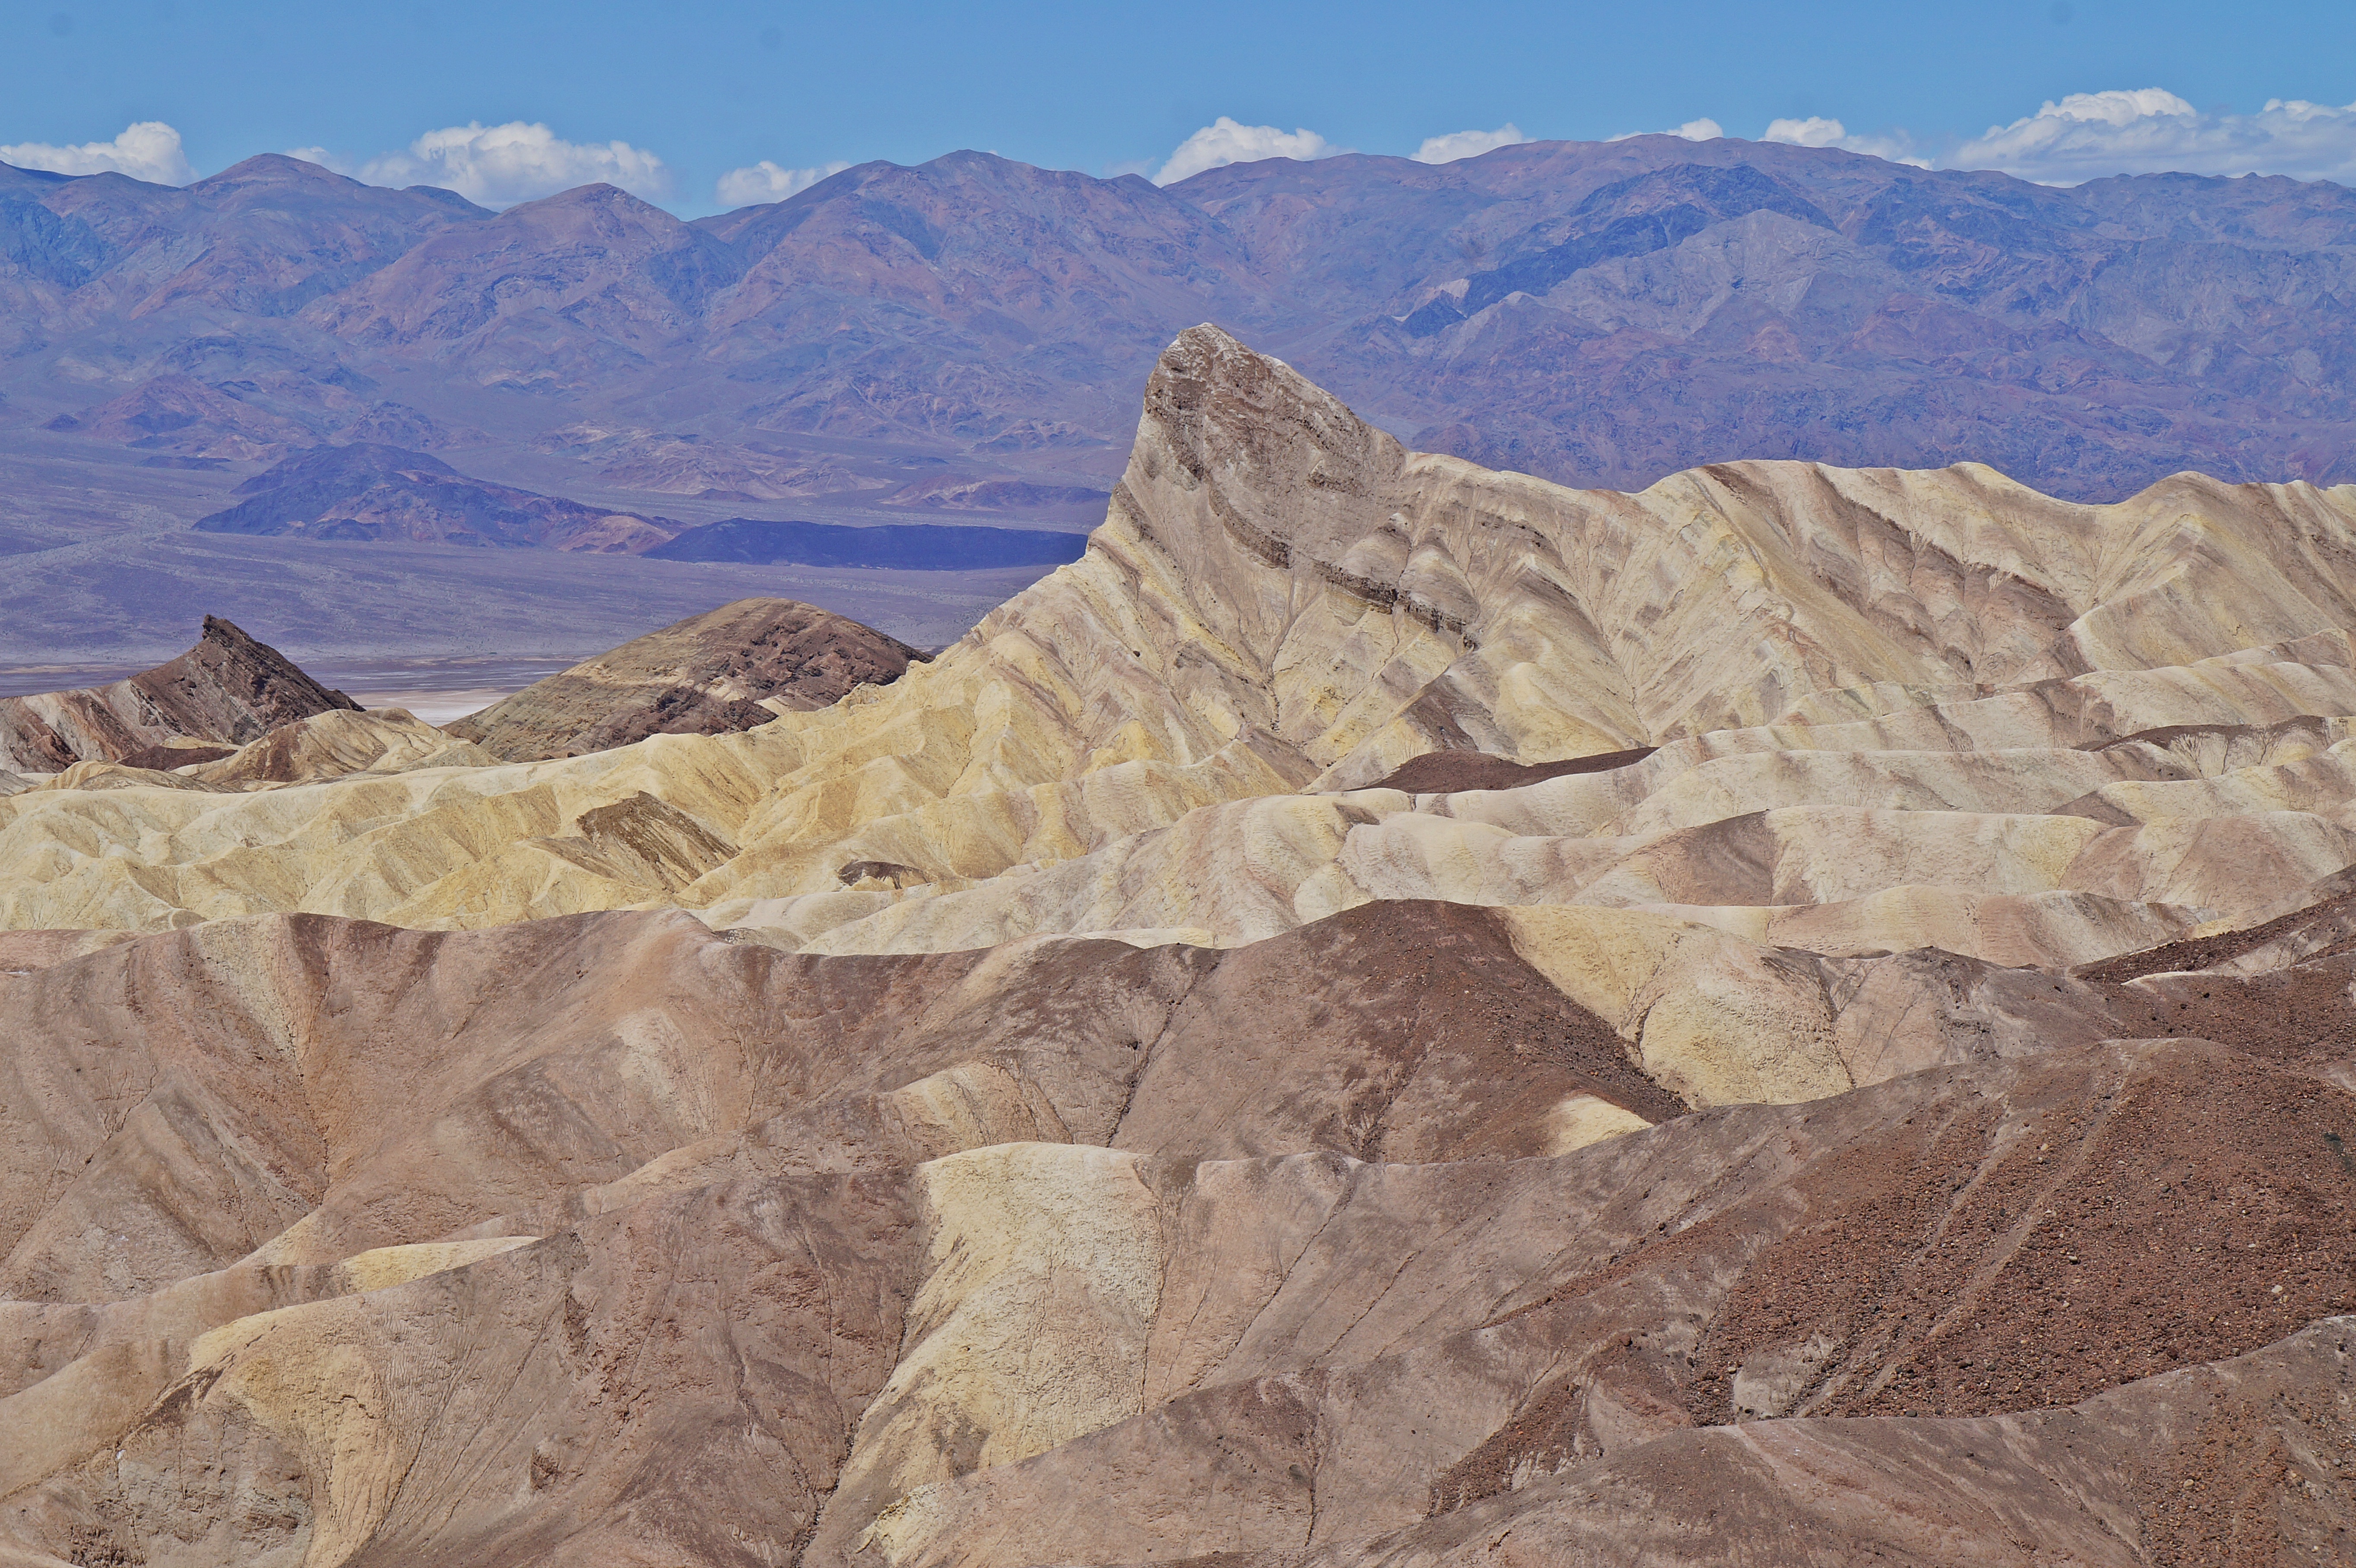
landscape, rock, mountain, desert, valley, formation, terrain, california, ridge, geology, badlands, plateau, wadi, butte, death valley, landform, zabriskie point, the west, natural environment, geographical feature, aeolian landform, mountainous landforms